More-with-Less Cookbook

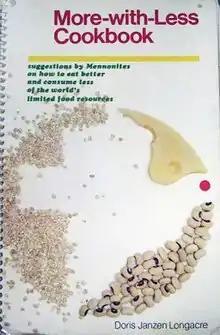
First edition

The More-with-Less Cookbook is a cookbook commissioned by Mennonite Central Committee in 1976 with the goal of "helping Christians respond in a caring-sharing way in a world with limited food resources" and "to challenge North Americans to consume less so others could eat enough". The first edition of the book has received forty-seven printings, with over 847,000 copies sold worldwide, including Bantam Press, British English and German editions.